Canadian Idol

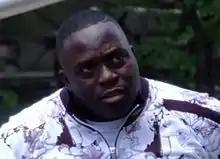
Farley Flex, a judge for "Canadian Idol"

On Saturday, September 16, 2006, a day prior to the public announcement of the "Idol" results, Sony BMG Music Entertainment began offering Avila's version of the first single, "Meant to Fly", for sale on the website EvaAvila.com. Although the page was subsequently blanked, the artwork for the single can currently be located within the image files of the webpage. This occurrence led to the creation of many rumours regarding the winner of the competition. Both Avila's and Sharpe's singles were made available for pre-order for the September 26, 2006 release date on Amazon.